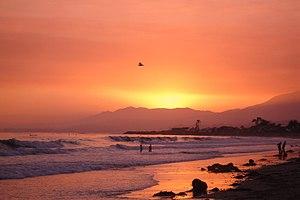
Coucher de soleil à Carpinteria
Carpinteria est une municipalité de Californie située au sud-est du comté de Santa Barbara.